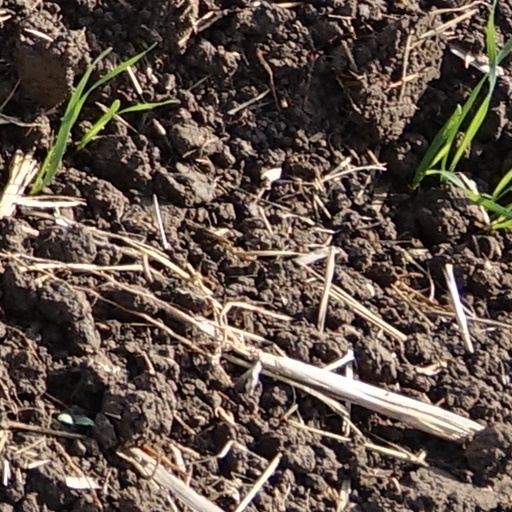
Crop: wheat